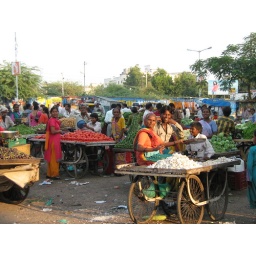
0187 The fruit markets near the Maninagar train station